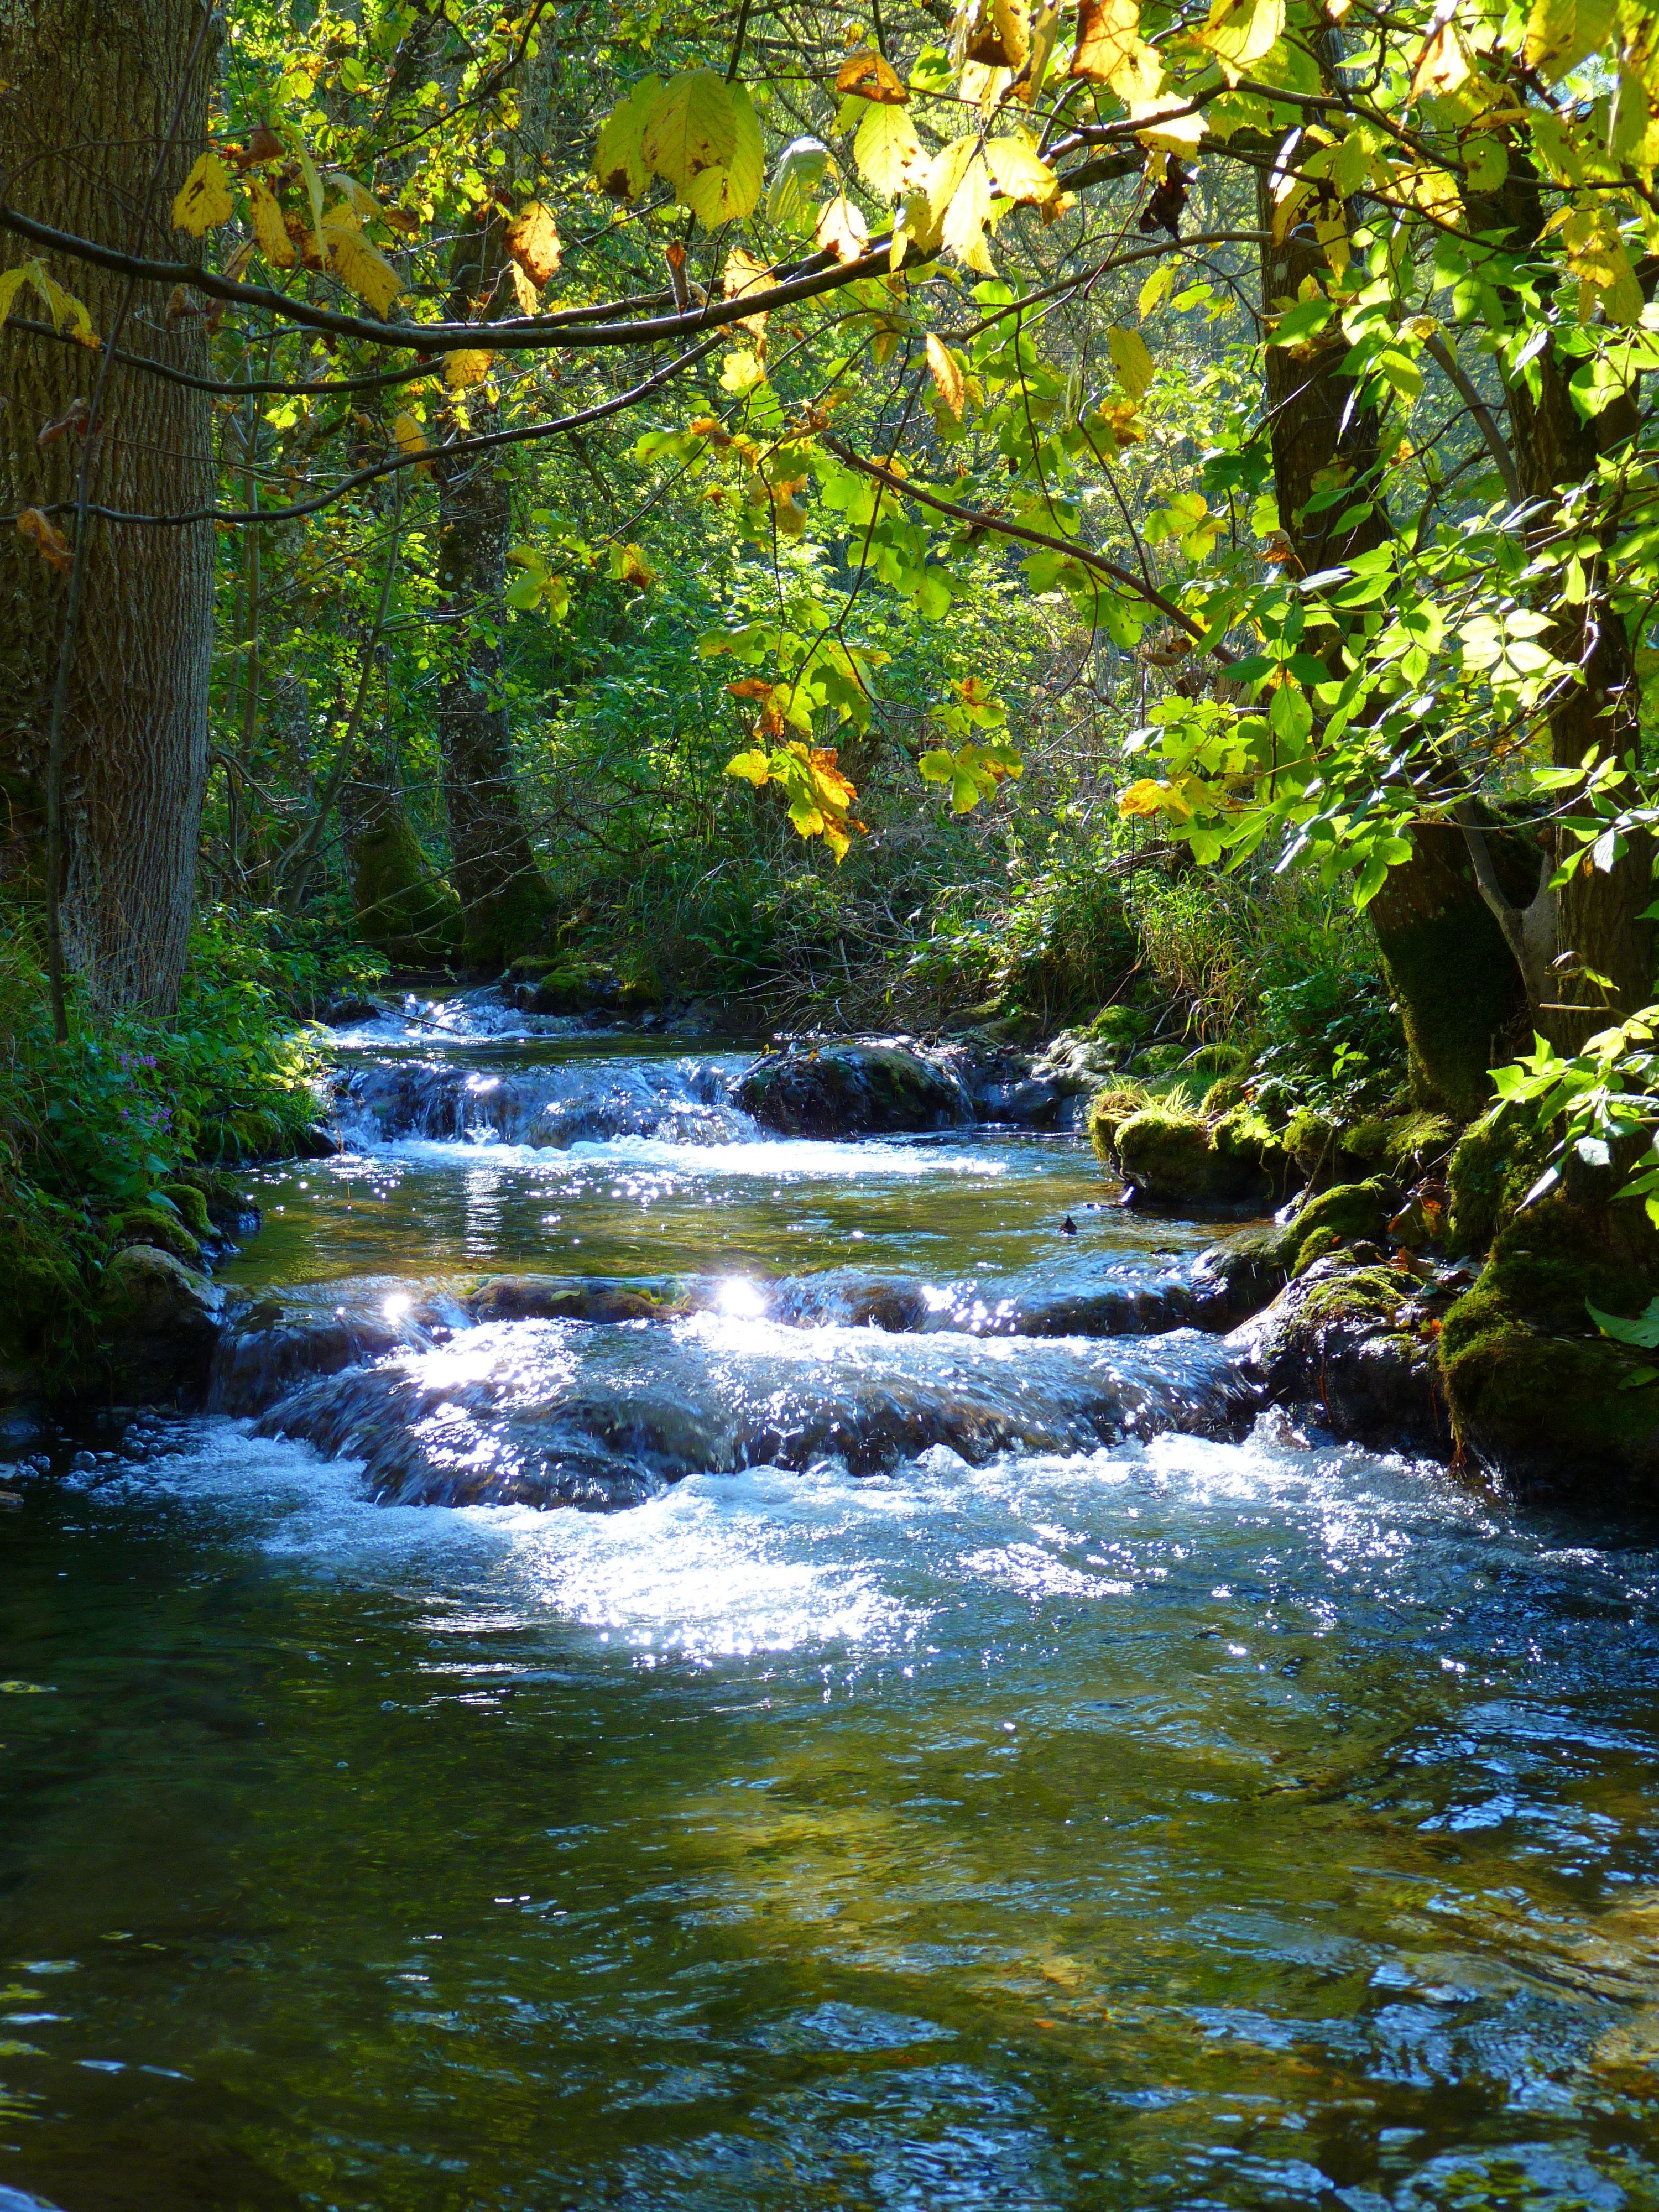
habitat, nature, creek, river, stream, body of water, geographical feature, tree, wilderness, natural environment, water, watercourse, botany, forest, leaf, season, woodland, autumn, woody plant, rapid, reflection, water feature, pond, flower